Moses Kinkaid

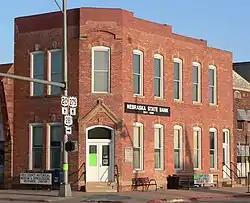
Holt County Historical Museum, formerly Nebraska State Bank, in O'Neill, Nebraska. Kinkaid's law office occupied the second floor.

Kinkaid held his Congressional seat as a Republican until his death. In the 66th and 67th Congresses (1919–1922), he was Chairman of the Committee on Irrigation of Arid Lands. He died in Washington, D.C., on July 6, 1922, shortly before the end of his tenth term in office.